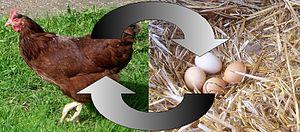
En biologie, la sénescence est un processus physiologique qui entraîne une lente dégradation des fonctions de la cellule à l'origine du vieillissement des organismes. Par extension, les biologistes parlent de processus de sénescence des organes et des organismes. La relation entre la sénescence cellulaire et le vieillissement de l'organisme est encore mal comprise. Depuis les années 2000, on sait que la sénescence cellulaire intervient de façon positive dans l'embryogenèse et la réparation tissulaire. Ses effets sur l'oncogenèse sont antagonistes.
Le paradoxe de l'œuf et de la poule est un très ancien paradoxe : « Qu'est-ce qui est apparu en premier : l'œuf ou la poule ? ».